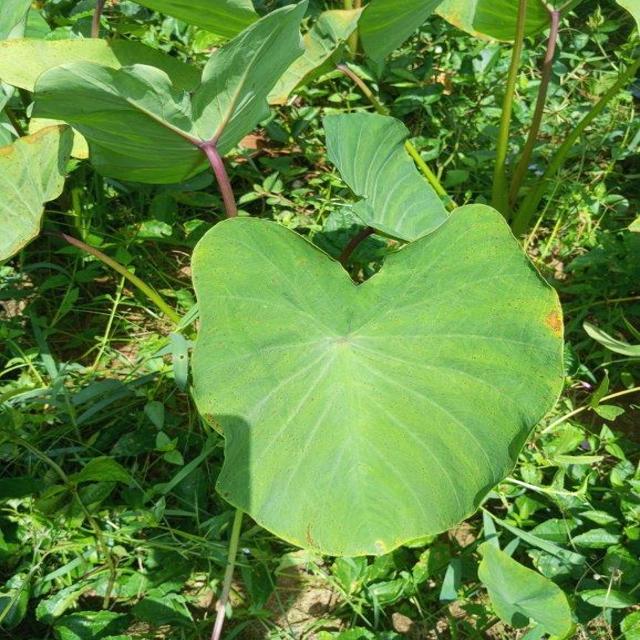
Label: Early_Blight